South Range Community Building

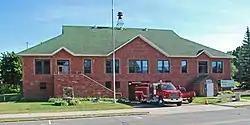

The South Range Community Building is a community center located on Trimountain Avenue in South Range, Michigan. It was listed on the National Register of Historic Places in 1981.